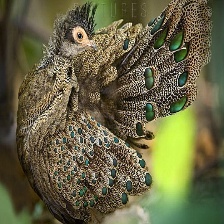
Species: BORNEAN PHEASANT
Scientific name: POLYPLECTRON SCHLEIERMACHERI